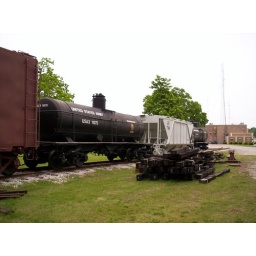
Preserved railroad cars in Tuscumbia.